List of rivers of Oregon

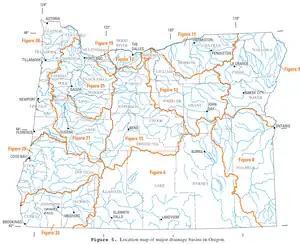
Overview of Oregon river drainage basins

This is a partial listing of rivers in the state of Oregon, United States. This list of Oregon rivers is organized alphabetically and by tributary structure. The list may also include streams known as creeks, brooks, forks, branches and prongs, as well as sloughs and channels.